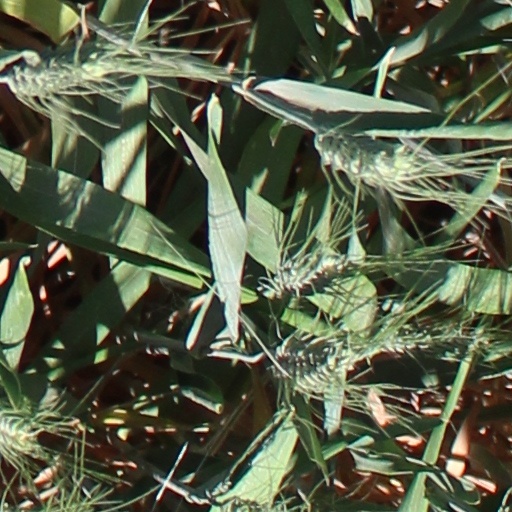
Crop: wheat